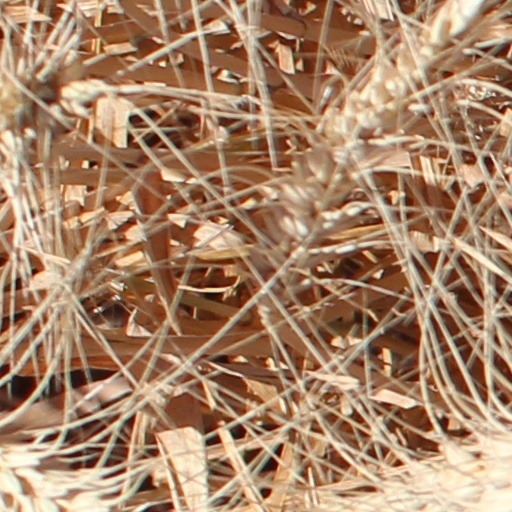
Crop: wheat